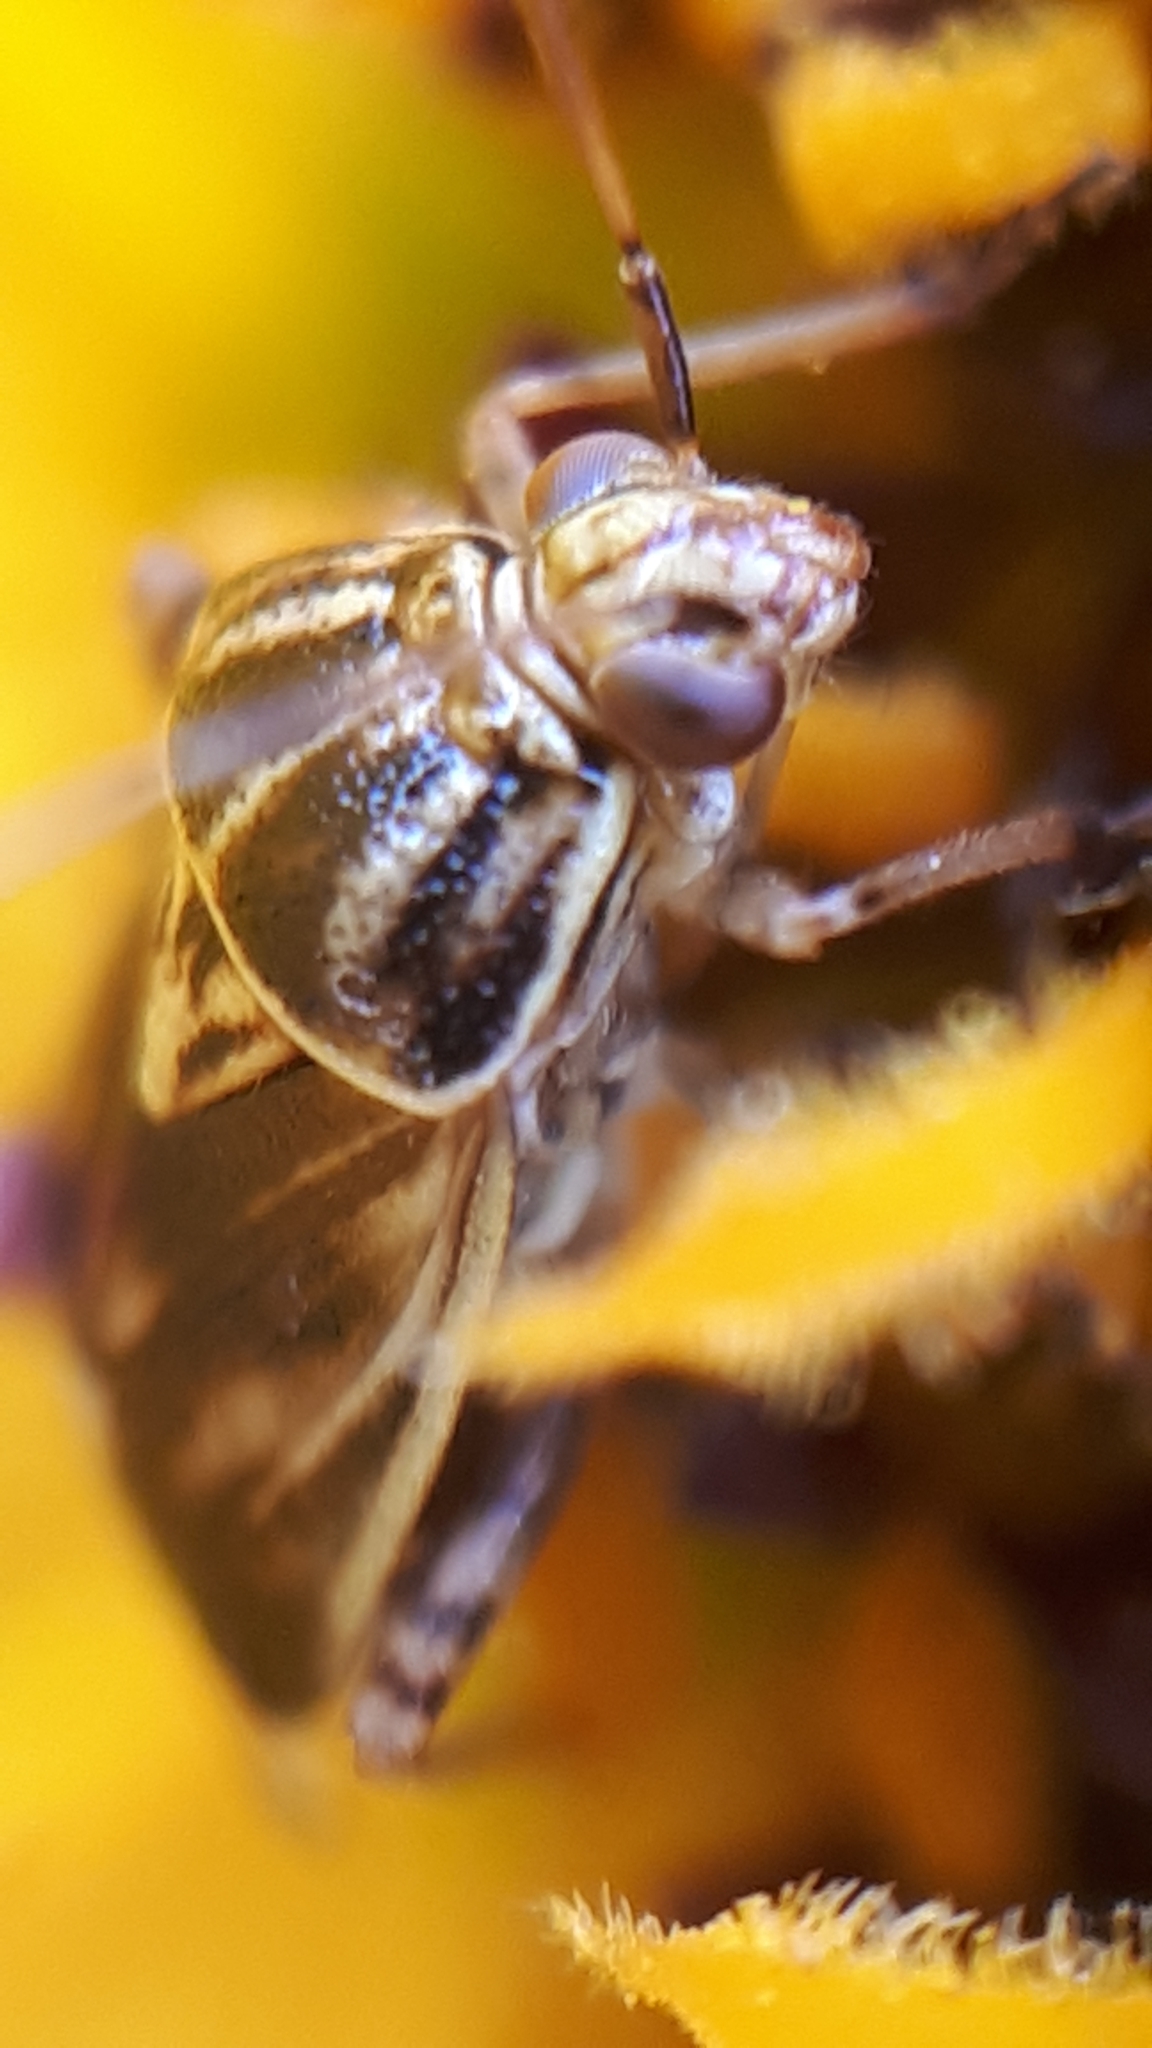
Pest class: lygus_bug